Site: brandenburg
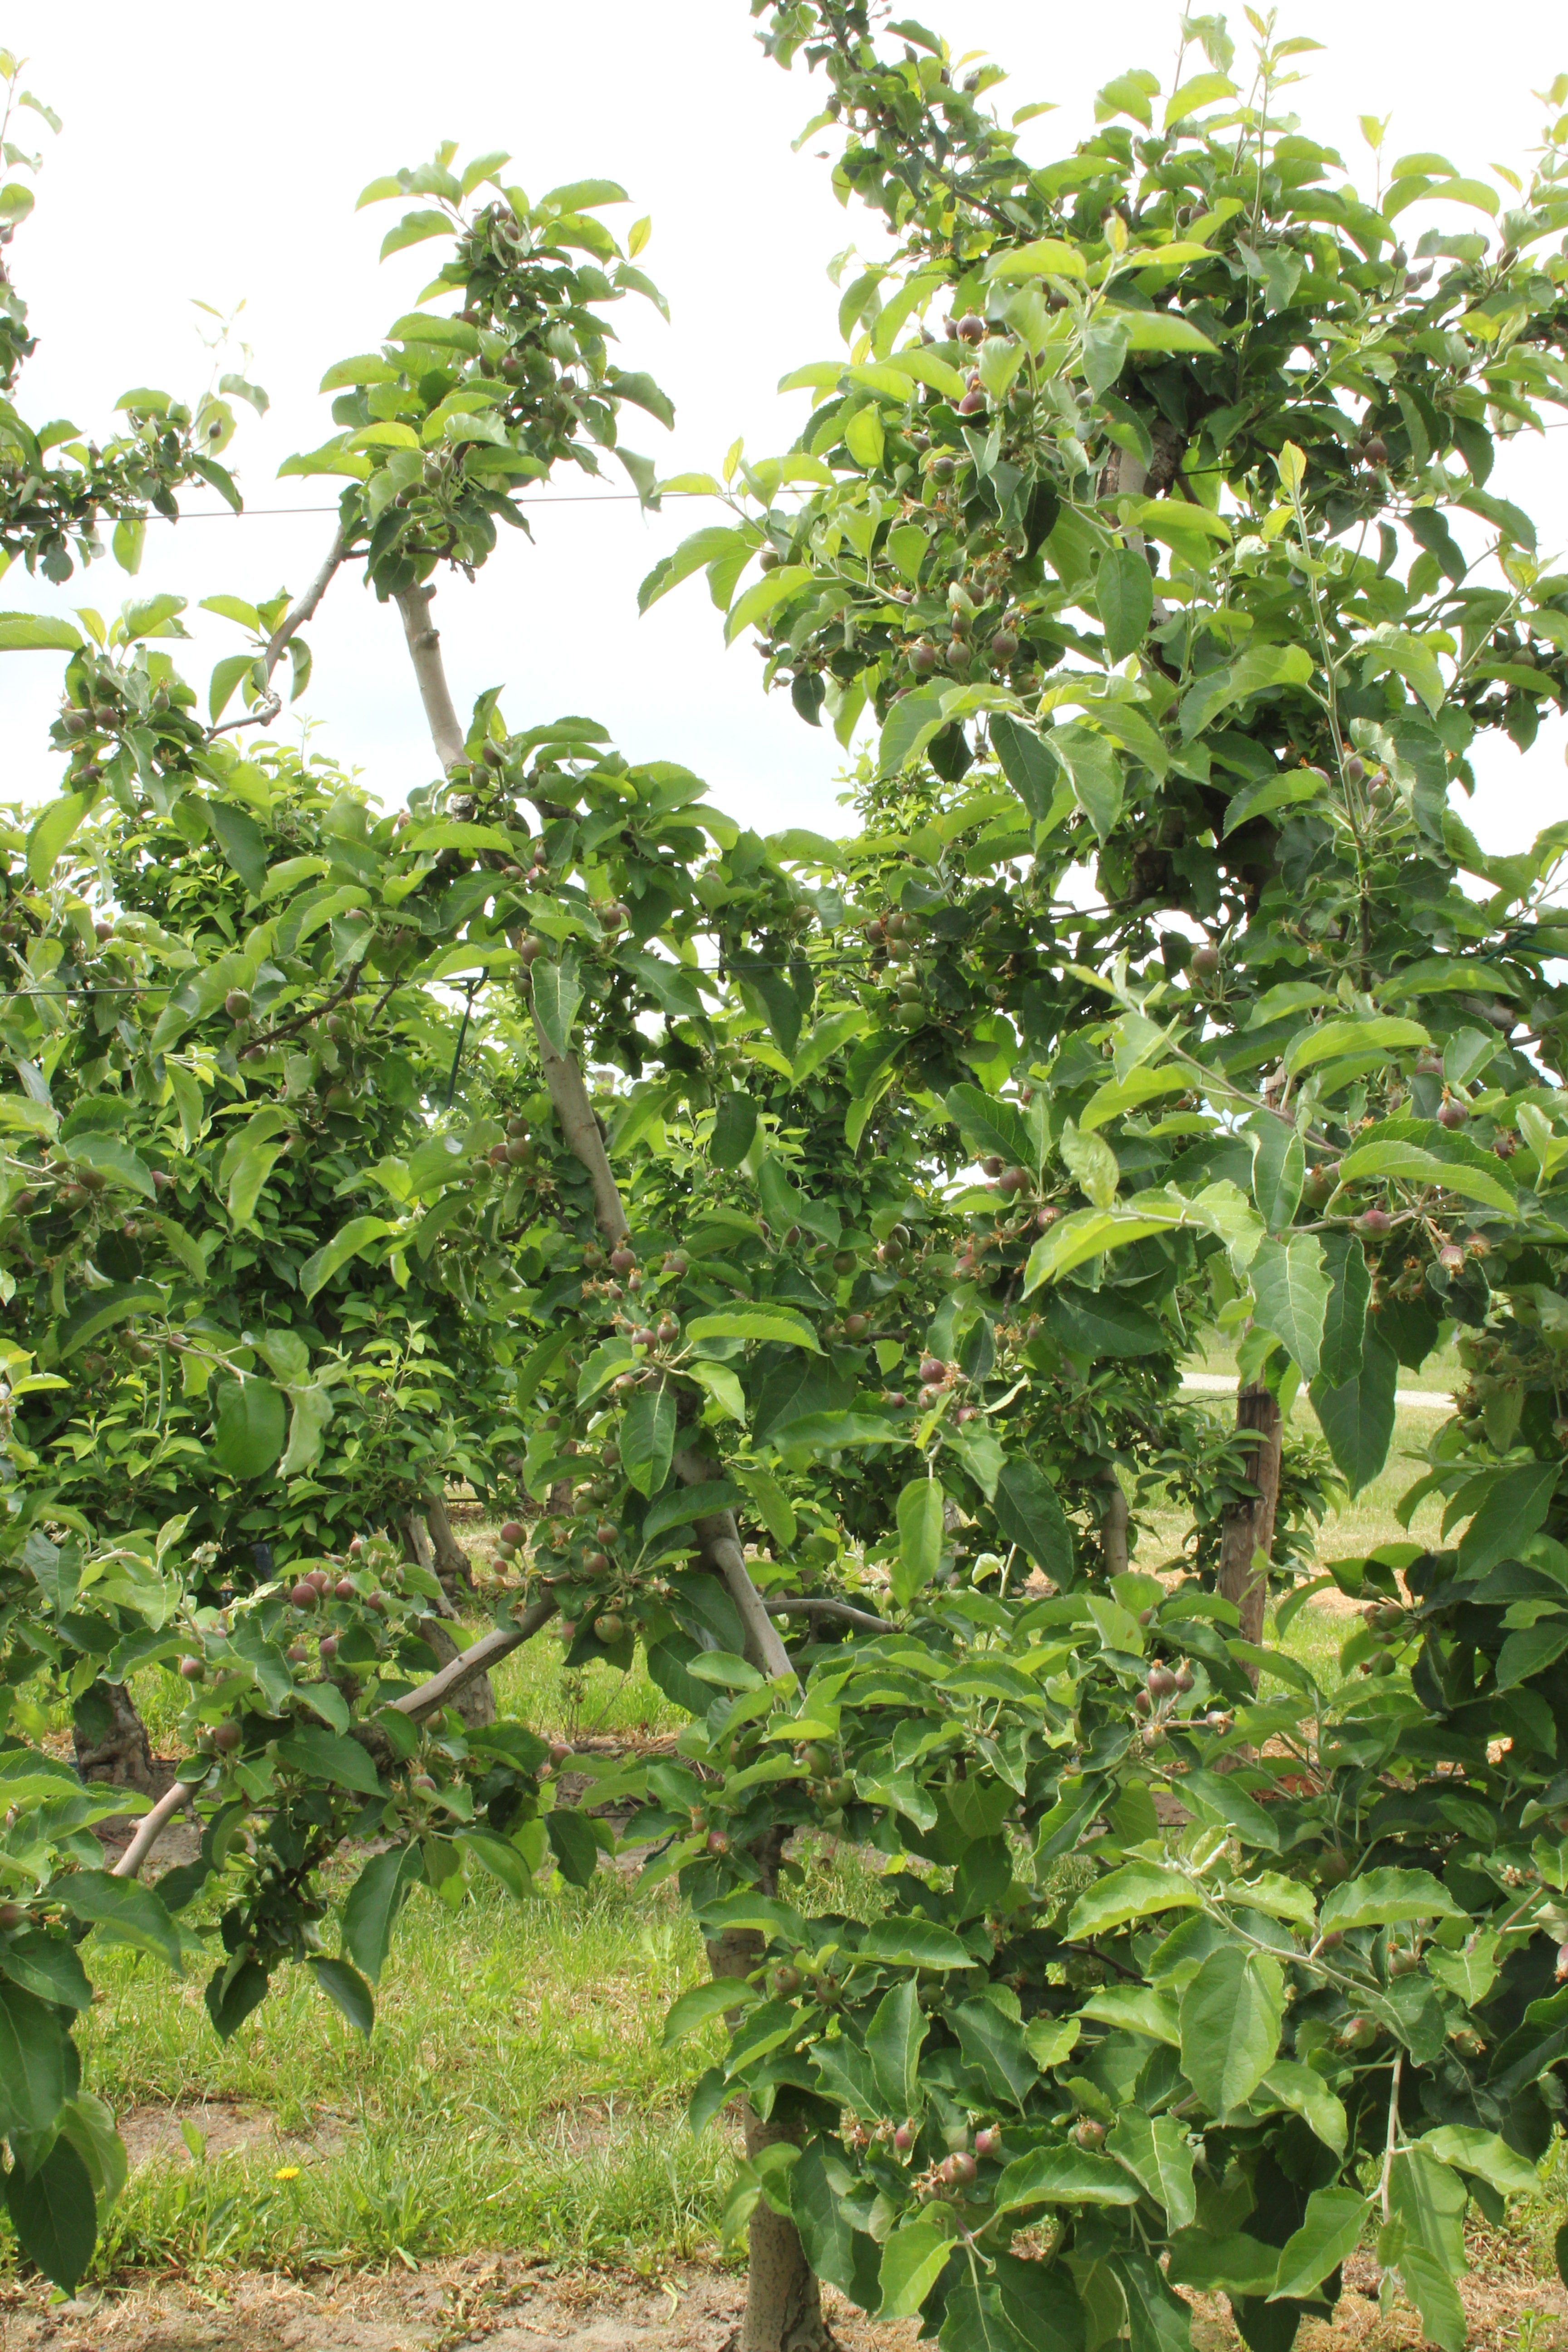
Growth stage (BBCH 72): Development of fruit